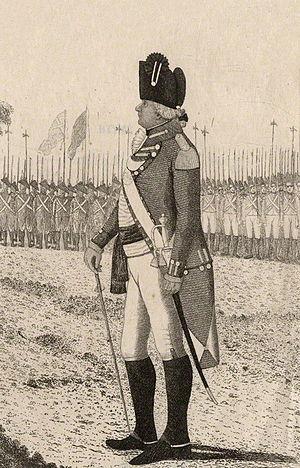
James Hope-Johnstone, 3ᵉ comte de Hopetoun FRSE, connu sous le nom de vicomte Aithrie de 1742 à 1781, est un représentant écossais et chef militaire.